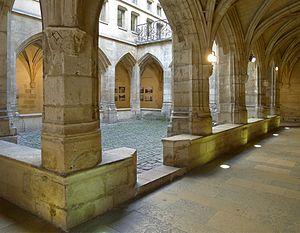
Cloître des Billettes - Paris IV
Le cloître et l’église des Billettes est une paroisse protestante luthérienne située 24, rue des Archives dans le IVᵉ arrondissement de Paris. Elle est rattachée à l'Église protestante unie de France. L'église actuelle et la façade à droite du portail ont été réalisés en 1754-1758 d'après le projet de Jacques Hardouin-Mansart de Sagonne.
Décembre : dénoncé pour certaines propositions de son De adventu Antichristi, le médecin et théologien catalan Arnaud de Villeneuve est emprisonné par l'official de Paris.